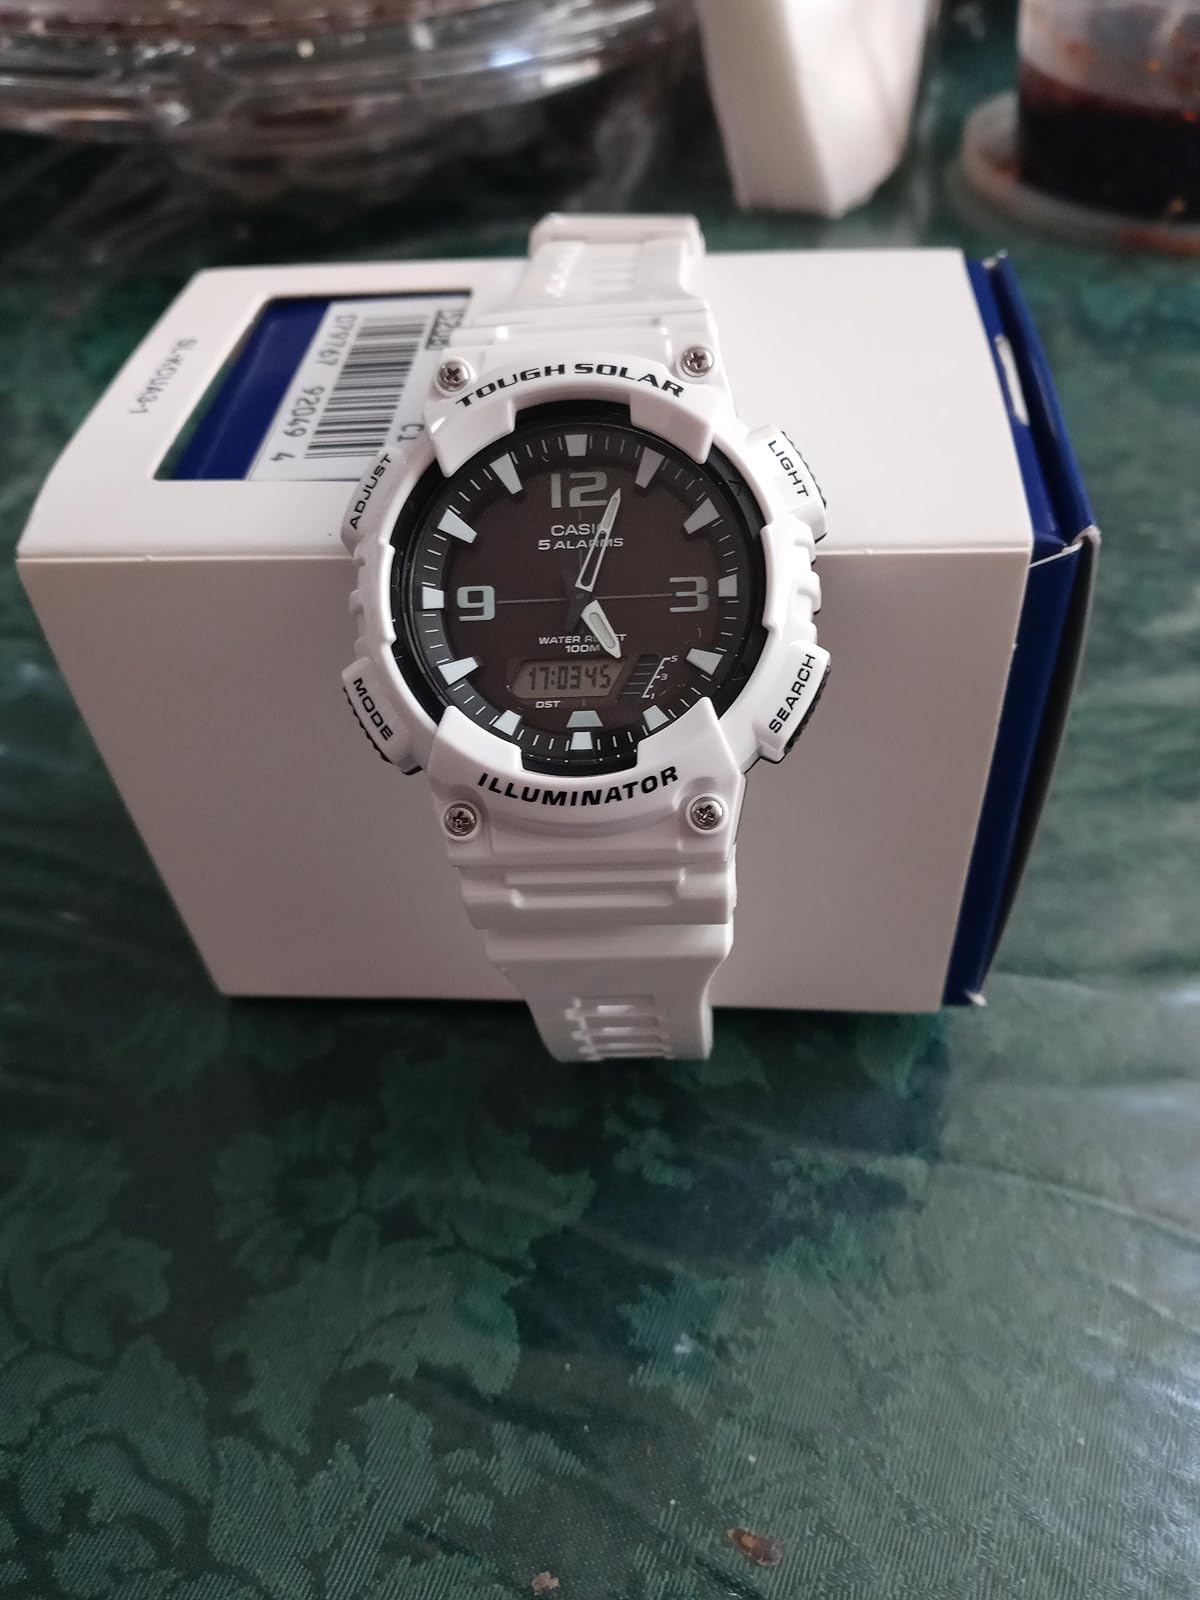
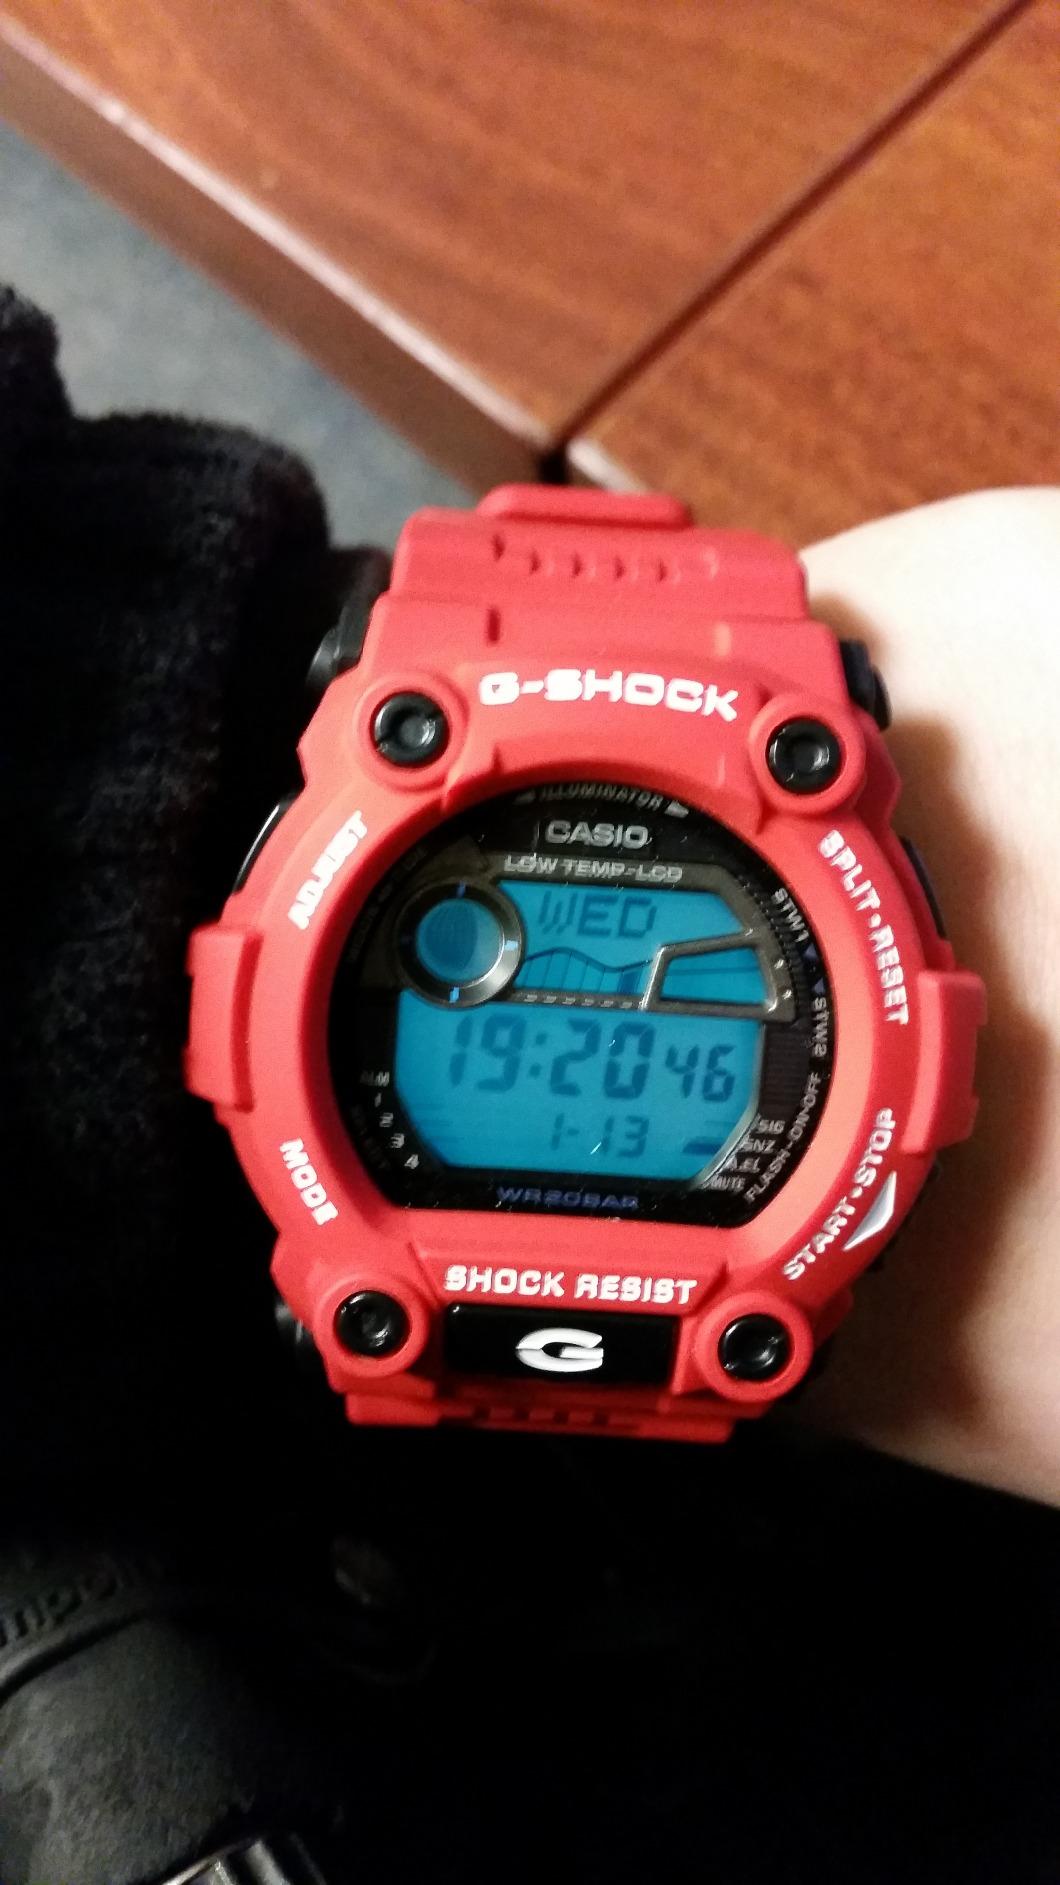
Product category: accessories_watch
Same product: no